Amelanism

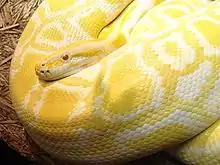
Often called "albino", this amelanistic Burmese python owes its yellow color to unaffected carotenoid pigments.

Amelanism (also known as amelanosis) is a pigmentation abnormality characterized by the lack of pigments called melanins, commonly associated with a genetic loss of tyrosinase function. Amelanism can affect fish, amphibians, reptiles, birds, and mammals including humans. The appearance of an amelanistic animal depends on the remaining non-melanin pigments. The opposite of amelanism is melanism, a higher percentage of melanin.